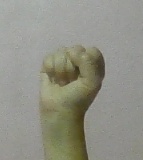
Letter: saad